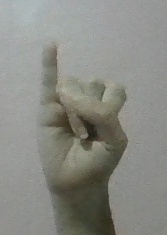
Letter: meem